Regencies on behalf of Isabella II

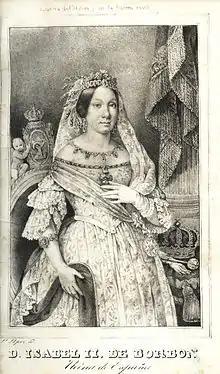
Isabella II of Spain, at the age of 15.

In Barcelona and Madrid the altercations between moderates and progressives, between supporters of the Regent and Espartero took place. In this situation Maria Christina did not consider it convenient to remain in a Barcelona governed by the progressives and where she had not found the support she had hoped for, and she moved to Valencia. Espartero tried to pretend that he was defending the Regent, so on July 22 he dictated a decree declaring a state of siege in Barcelona, which was lifted on August 26.